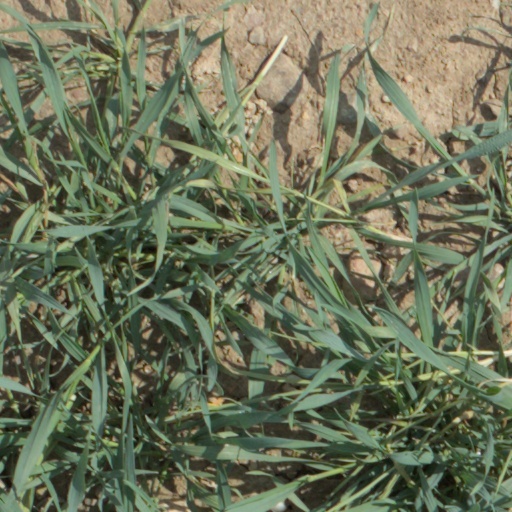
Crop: wheat